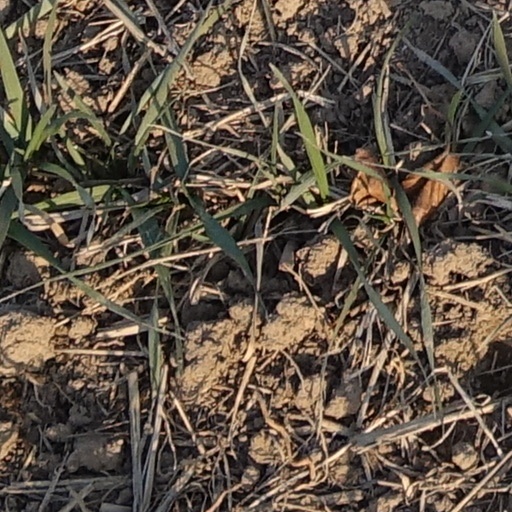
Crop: wheat